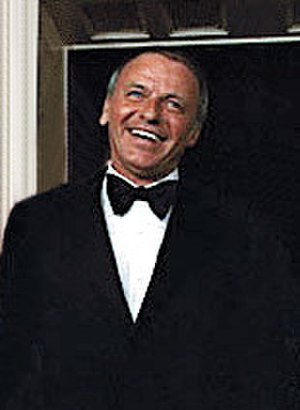
Frank Sinatra
Frank Sinatra i Det Hvide Hus, 1973
Frank Sinatra var en amerikansk sanger og skuespiller.